Curley Stecker

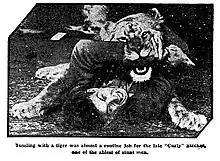

Stecker died a year later from leukemia with a contributing factor of "wild animal injury." An obituary in "Exhibitors Herald" related "The famous handler of beasts passed away at his home in Lankershim last week as the result of injuries received about a year ago when Charlie, a trained elephant owned by Universal, turned on his master and mauled him severely. As a result of this incident, Charlie was executed and Curley was persuaded to give up his hazardous work. Since that time he has been assisting his brother in the conduct of an animal ranch in Lankershim. Besides Charlie, Stecker trained Joe Martin, the famous ape, Ethel, the educated lioness and other four-footed screen stars. He is survived by a wife and three children." The funeral was held at Leroy Bagley Chapel at Hollywood and Western on June 19, 1924. Curly's brother Carl Stecker continued as an animal trainer, working with camels and dogs, well into the 1930s. Stecker had named his daughter Marie, born in 1920, after actress Marie Walcamp, who had starred in several Universal animal pictures.